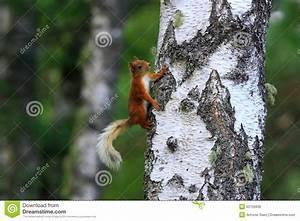
squirrel